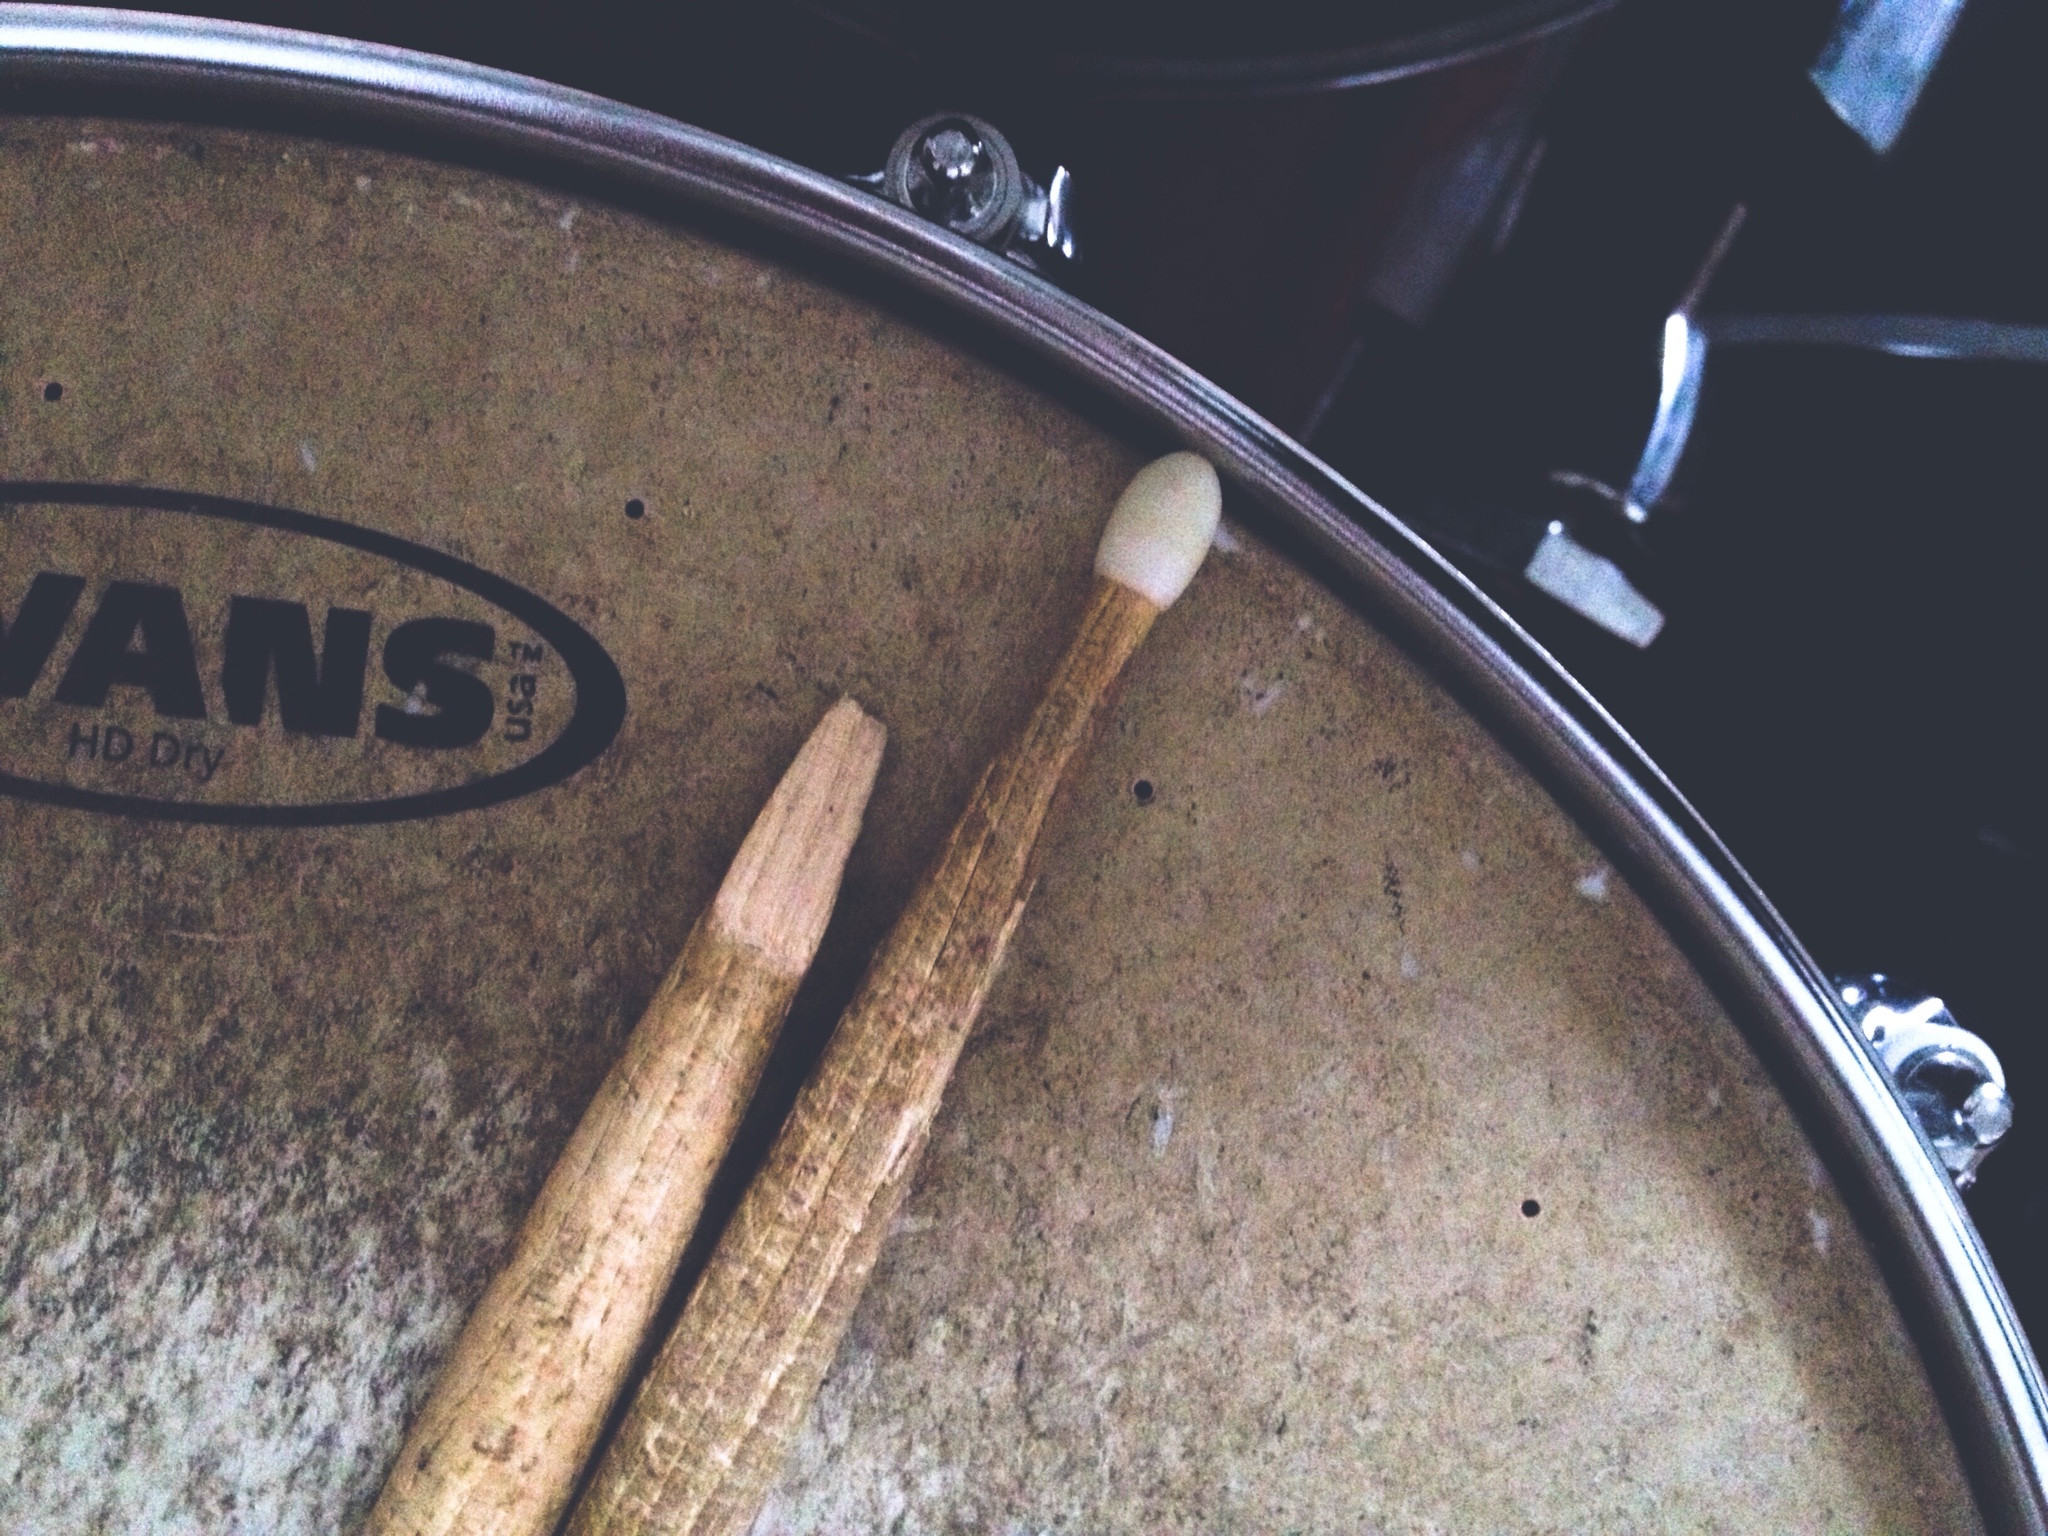
drum, drumhead, musical instrument, drums, snare drum, percussion, bass drum, timbales, Membranophone, Tambora, musical instrument accessory, Gong bass drum, Zabumba, Repinique, conga, Percussion mallet, metal